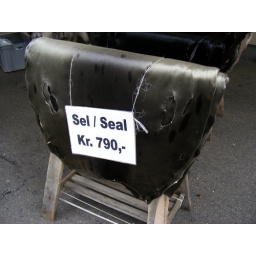
Seal skin spotted for sale in the fish market in Bergen, Norway.